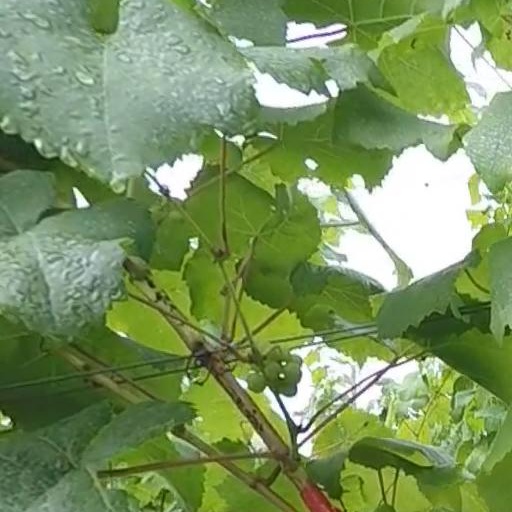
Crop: grape